Hergé

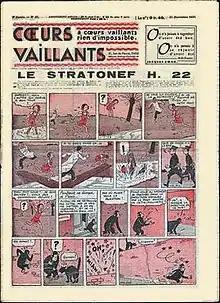
"Jo, Zette and Jocko" in "Cœurs Vaillants"

Hergé developed a character named Tintin as a Belgian boy reporter who could travel the world with his fox terrier, Snowy – "Milou" in the original French – basing him in large part on his earlier character of Totor and also on his own brother, Paul. Degrelle later falsely claimed that Tintin had been based on him, while he and Hergé fell out when Degrelle used one of his designs without permission; they settled out-of-court. Although Hergé wanted to send his character to the United States, Wallez instead ordered him to set his adventure in the Soviet Union, acting as a work of anti-socialist propaganda for children. The result, "Tintin in the Land of the Soviets", began serialisation in "Le Petit Vingtième" on 10 January 1929, and ran until 8 May 1930. Popular in Francophone Belgium, Wallez organized a publicity stunt at the Gare de Nord station, following which he organized the publication of the story in book form. The popularity of the story led to an increase in sales, and so Wallez granted Hergé two assistants, Eugène Van Nyverseel and Paul "Jam" Jamin.